Bokashi (horticulture)

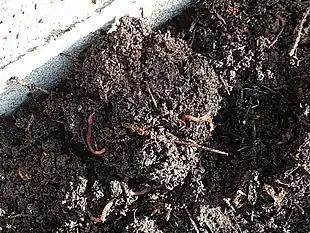
A soil ball with indigenous worms in soil amended a few weeks previously with bokashi fermented matter.

Bokashi is a process that converts food waste and similar organic matter into a soil amendment which adds nutrients and improves soil texture. It differs from traditional composting methods in several respects. The most important are: